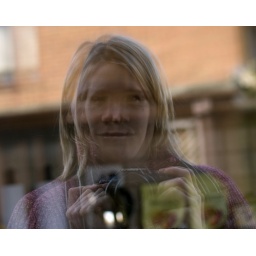
again a reflection of me, this time in a glass door